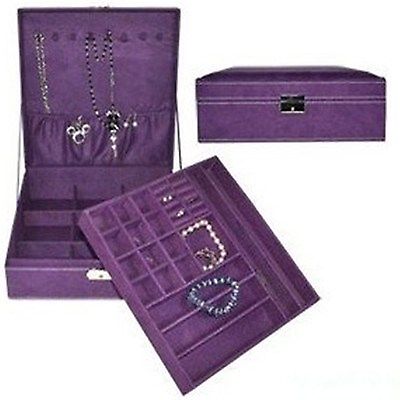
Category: cabinet